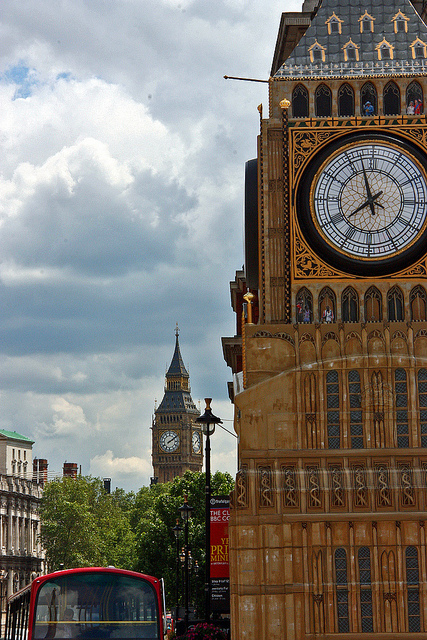
A partial picture of a passanger bus parked next to a clock landmark.

A bus drives near to a large clock tower.